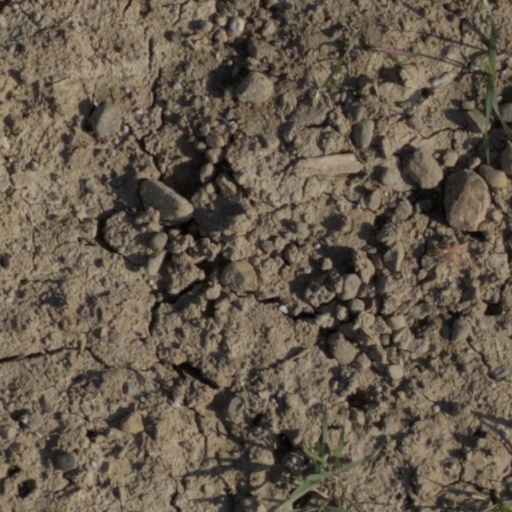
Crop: wheat